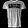
Label: T - shirt / top